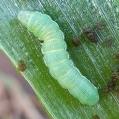
Crop: Onion
Condition: caterpillar-p